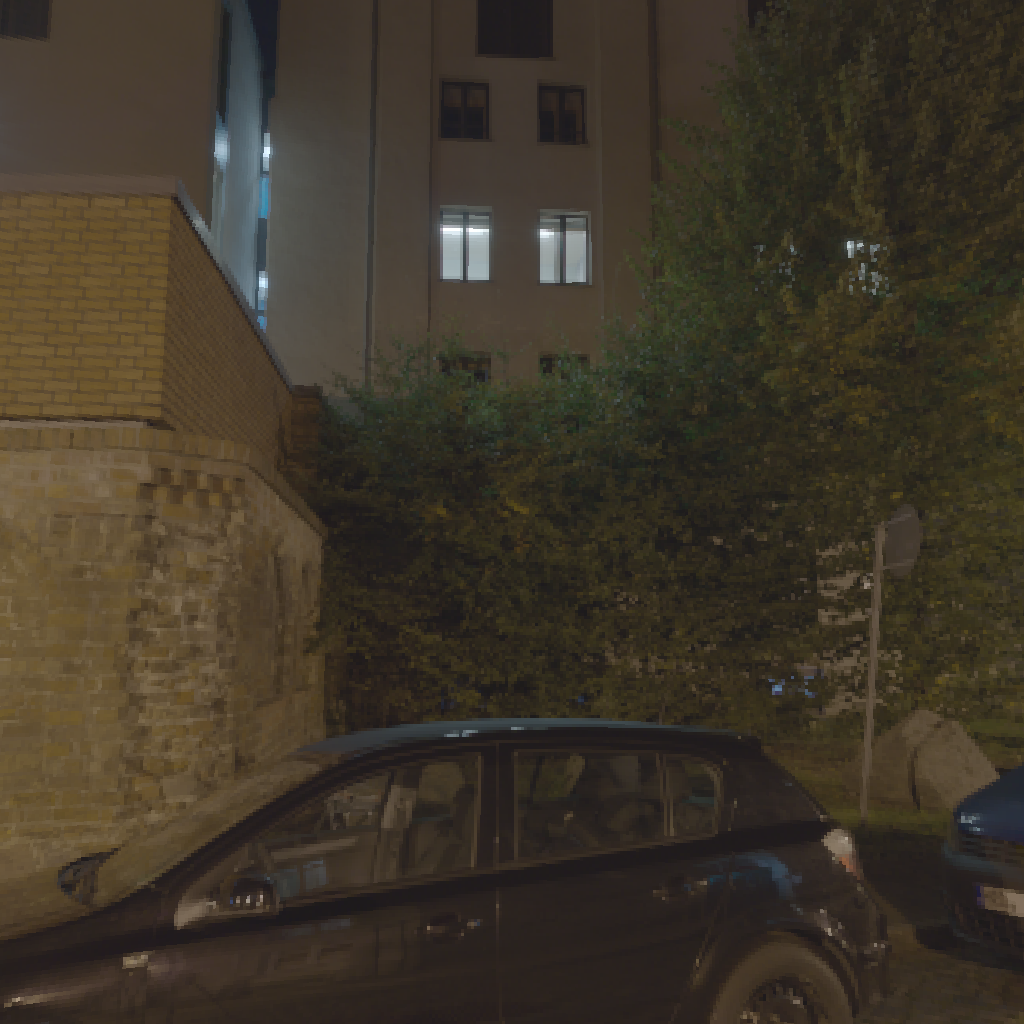
scene-linear HDR photo, Cobblestone Street Night, outdoor, with visible sun, city, street, cobblestone, dark, lamp, night, urban, artificial light, high contrast, clear, high dynamic range, physically based lighting